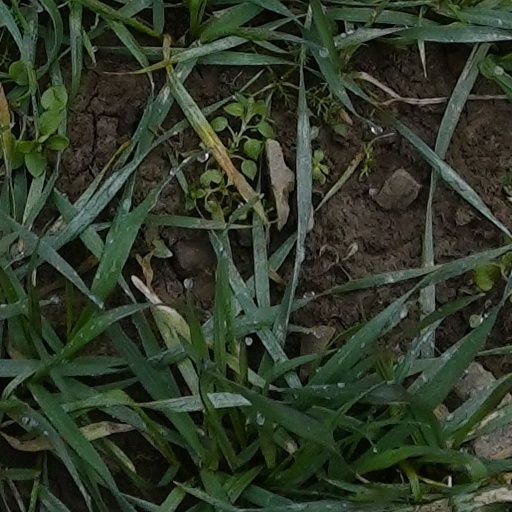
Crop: wheat